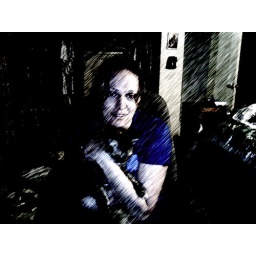
Me and my cat in my home office